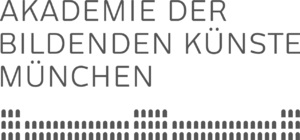
Akademie der Bildenden Künste München
Akademie der Bildenden Künste München er et kunstakademi i München, Tyskland, grundlagt i 1808 som efterfølger til en tegneskole Zeichnungs Schule respective Maler- und Bildhauerakademie fra 1770 oprettet af kurfyrste Maximilian 3. af Bayern.